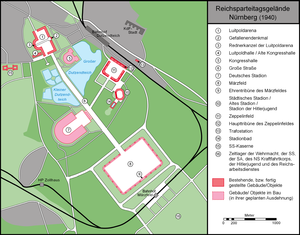
Reichsparteitagsgelände
Nazistpartiets paradeområde i 1940
Reichsparteitagsgelände er et område i sydøst for Nürnberg, hvor det årlige Reichsparteitag blev afholdt fra 1933 til 1938. Det består blandt andet af Kongresshalle, Zeppelinfeld, Märzfeld, Deutsches Stadion, Stadion der Hitlerjugend og Große Straße. Området blev designet af Hitlers arkitekt Albert Speer – bortset fra Kongresshalle, der blev designet af Ludwig og Franz Ruff.